Special Report (TV program)

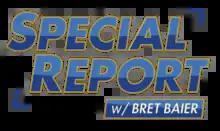

Special Report with Bret Baier (formerly Special Report with Brit Hume) is an American television news and political commentary program, hosted by Bret Baier since 2009, that airs on Fox News Channel. It is broadcast live each Monday through Friday at 6:00 p.m. ET. The program focuses on both reporting and analysis of the day's events, with a primary focus on national American political news. The show has been a part of the Fox News program lineup since 1998 and is the number one cable news broadcast in its time slot.